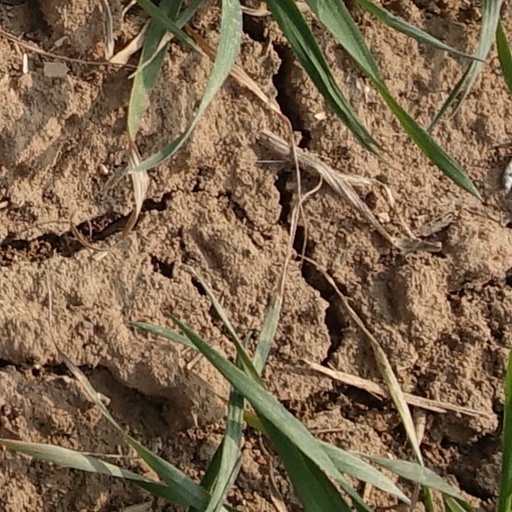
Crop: wheat